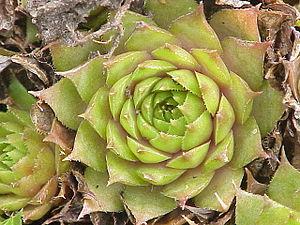
Une plante succulente, appelée aussi malacophyte, est une plante charnue adaptée pour survivre dans des milieux arides du fait des caractéristiques du sol, du climat ou à forte concentration en sel. L'adaptation de ces végétaux, différente de celles des plantes xérophytes proprement dites, est liée à leur capacité de stocker de l'eau dans les feuilles, les tiges ou les racines.